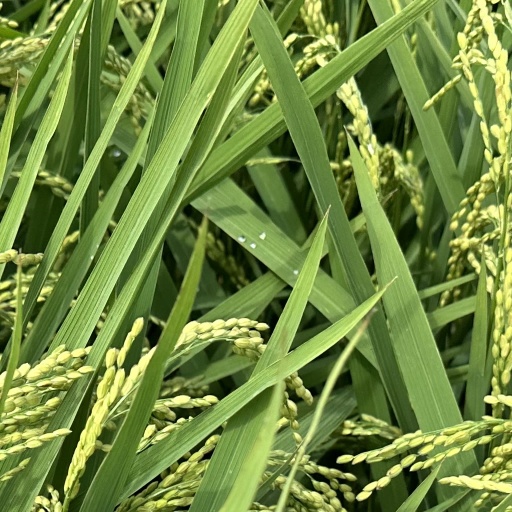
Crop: rice